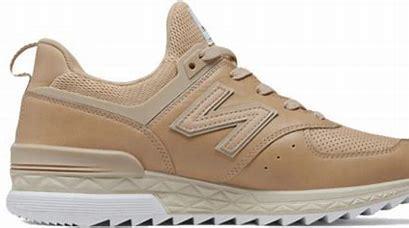
Brand: New
Model: Balance New Balance 574 Marathon